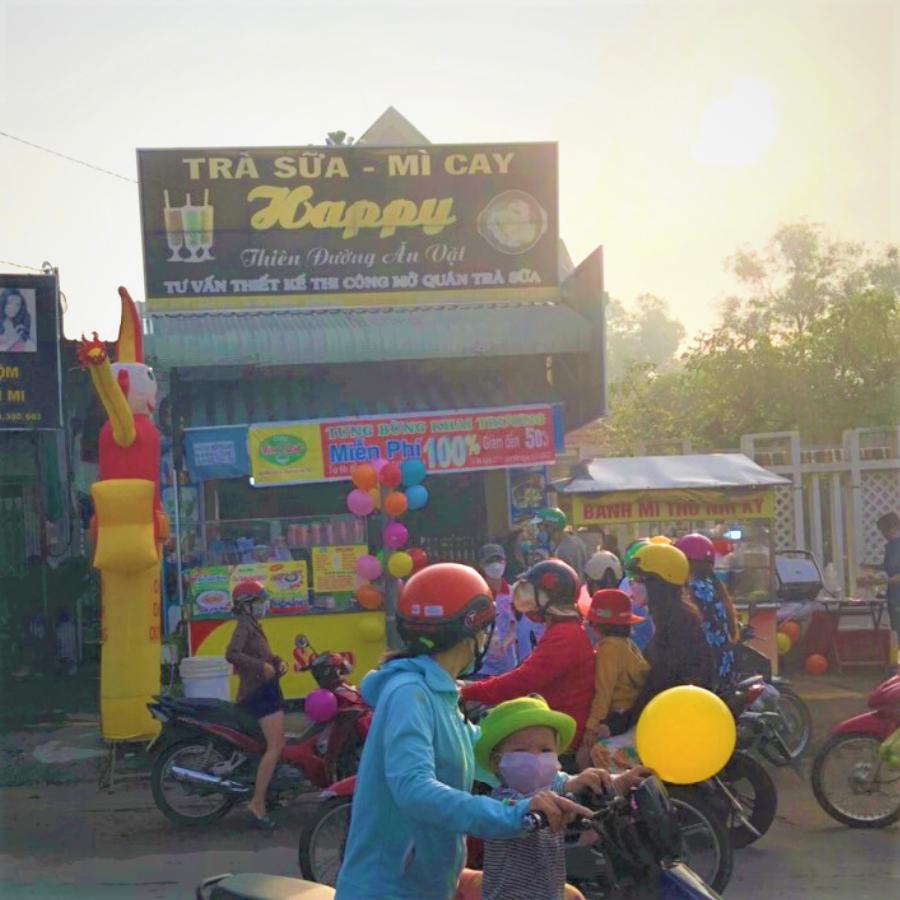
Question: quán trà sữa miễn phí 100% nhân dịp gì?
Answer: quán trà sữa miễn phí nhân dịp khai trương